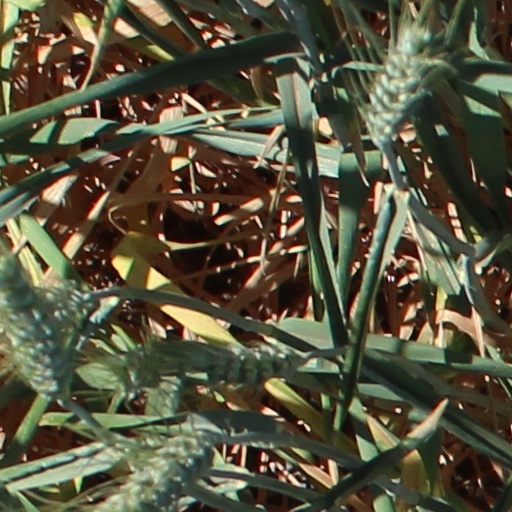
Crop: wheat